Barton government

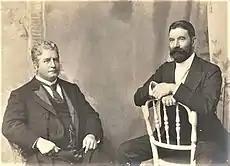
Edmund Barton (left), the first Prime Minister of Australia, with Alfred Deakin, the second Prime Minister

According to political historian Brian Carroll, Barton faced a serious crisis when Kingston resigned from his ministry in July 1902 over a dispute with Labor over the jurisdiction of the Conciliation and Arbitration Bill. Many were by this stage concerned as to Barton's fortitude for a political agenda beyond the establishment of a federation. Barton's health declined and in August 1903, he collapsed in his room at Parliament and resigned the following month to take up a position with the newly established High Court of Australia.